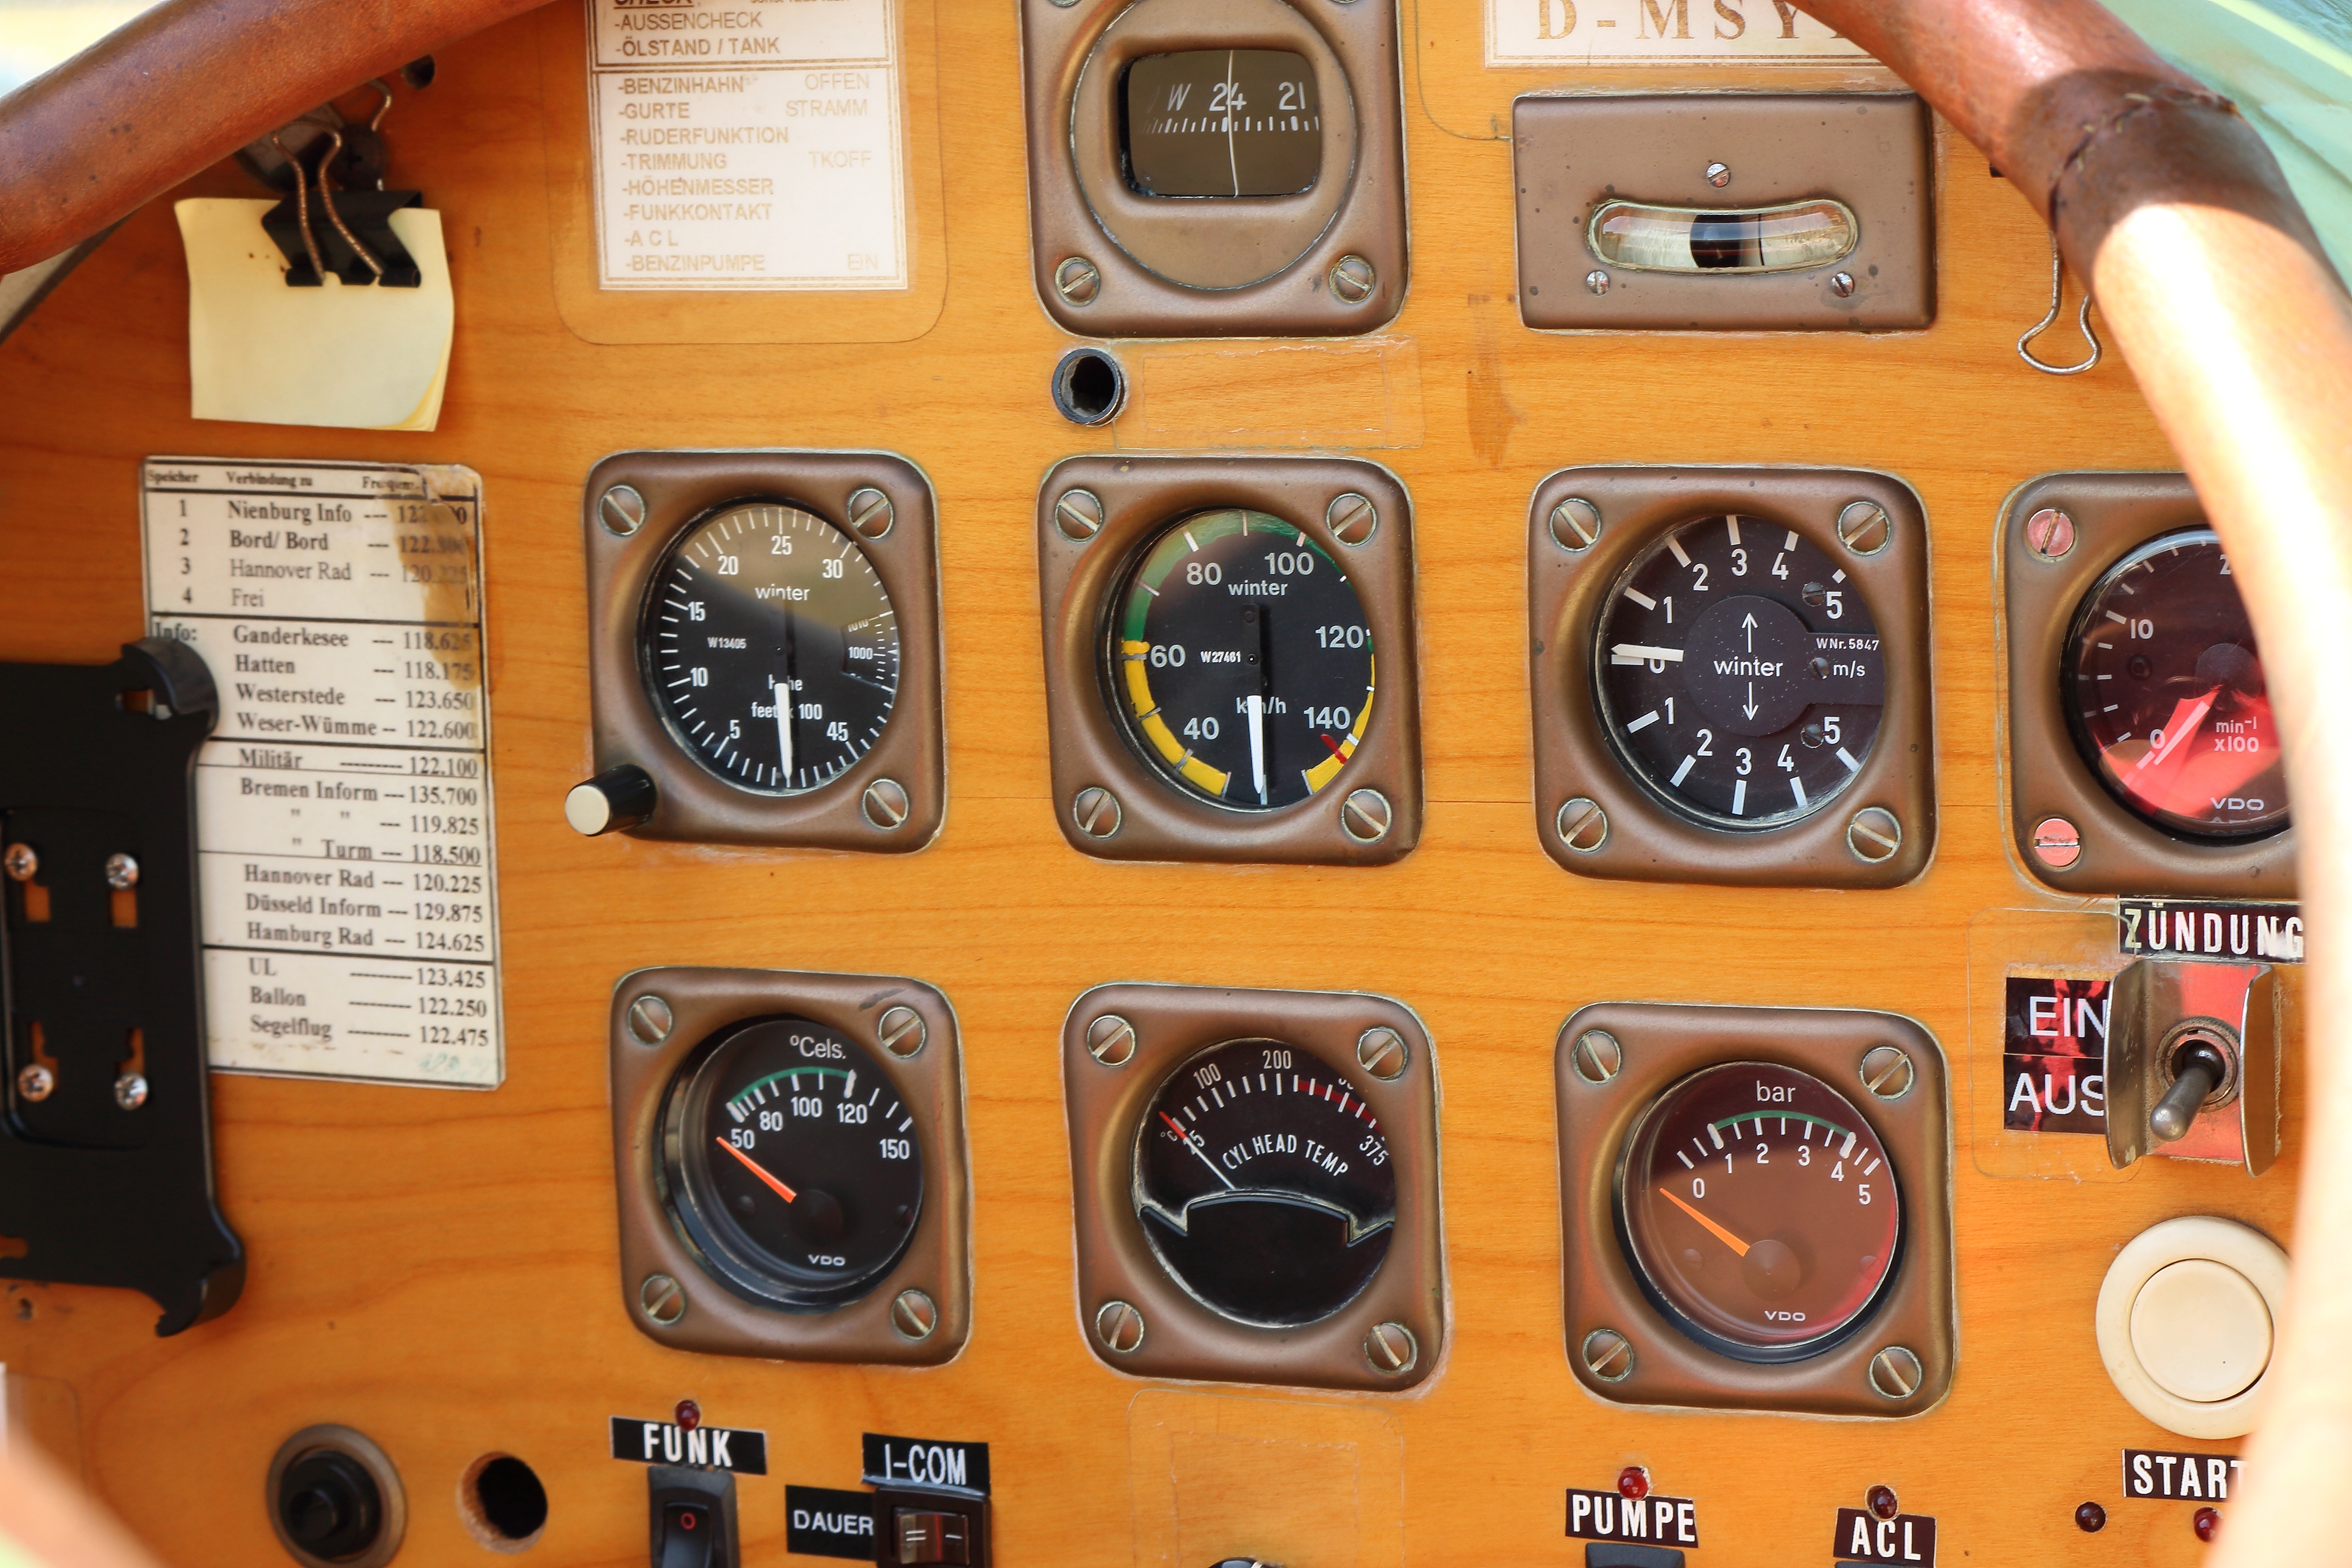
aircraft, machine, cockpit, oldtimer, propeller plane, double decker, kockpitt